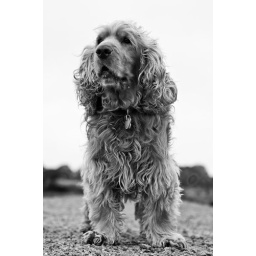
red cocker in black and white